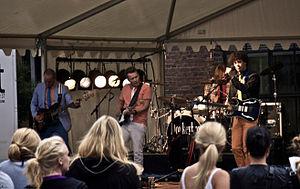
Donkeyboy est un groupe pop originaire de Drammen en Norvège, composé de Cato Sundberg, Kent Sundberg, Peter Michelsen, Thomas Drabløs et Alexander Garborg Ågedal.